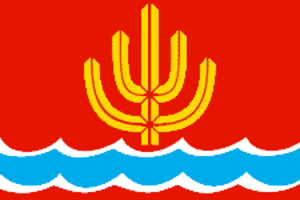
Charia est une ville de l'oblast de Kostroma, en Russie, et le centre administratif du raïon de Charia. Sa population s'élevait à 23 709 habitants en 2013.